Kazuo Yana

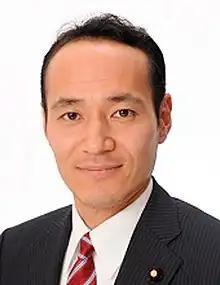
Official portrait, 2017

Kazuo Yana is a Japanese politician who is a member of the House of Representatives.